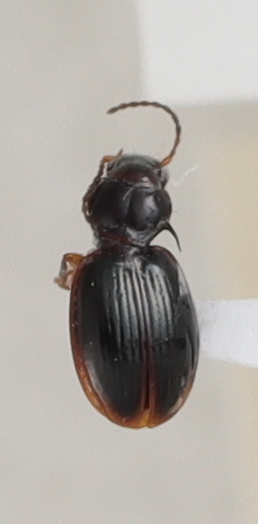
Scientific name: Mecyclothorax konanus
Plot: 14
Trap: W
Collected: 20190717